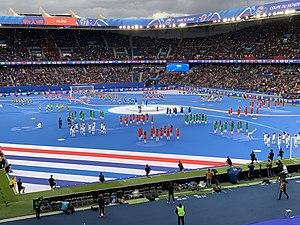
Match d'ouverture de la coupe du monde féminine de football
La Coupe du monde féminine de football 2019 est la huitième édition de la Coupe du monde féminine de football. Elle se déroule en France, selon la décision de la FIFA du 19 mars 2015. C'est la première fois que la France organise la Coupe du monde féminine.